Hugh Wheeler (East India Company officer)

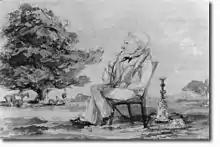
Hugh Massy Wheeler by Charles D'Oyly

During the First Anglo-Sikh War Wheeler commanded an infantry brigade composed of the 50th Foot and the 48th Native Infantry. At the Battle of Mudki in December 1845 he was wounded, but was able to take part in the Battle of Aliwal the following month as second in command to Sir Harry Smith. For his services he was made aide-de-camp to Queen Victoria (an honorary appointment) and was posted colonel to the 48th Native Infantry. He stayed in the Punjab, commanding the forces in Jullunder Doab, the region surrendered by the Sikhs at the Treaty of Lahore.